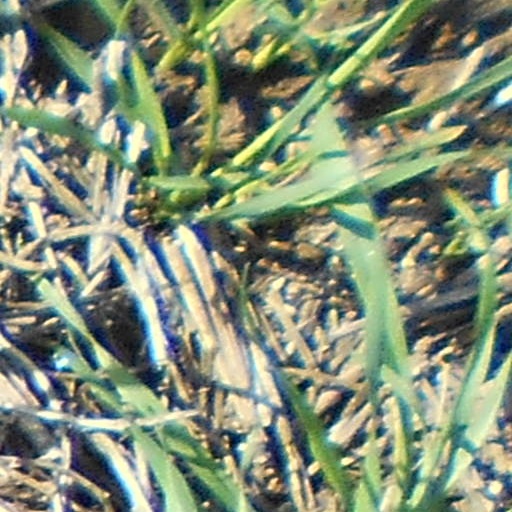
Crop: wheat